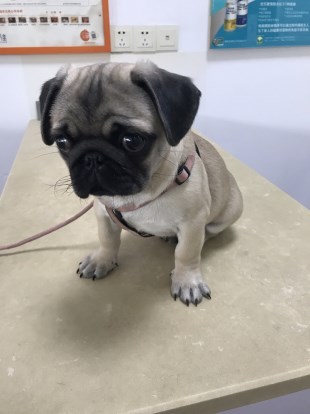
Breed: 798-n000130-pug